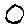
Label: 0